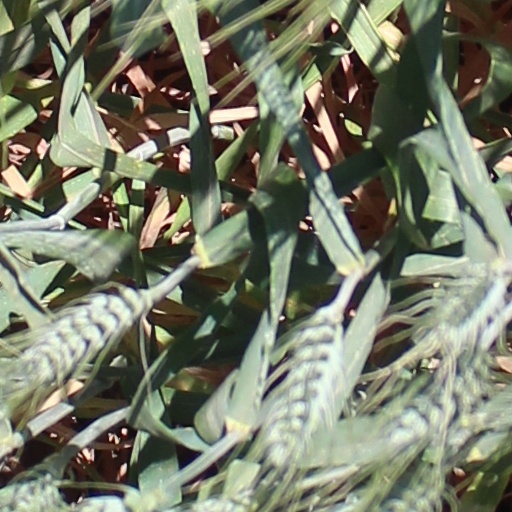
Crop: wheat